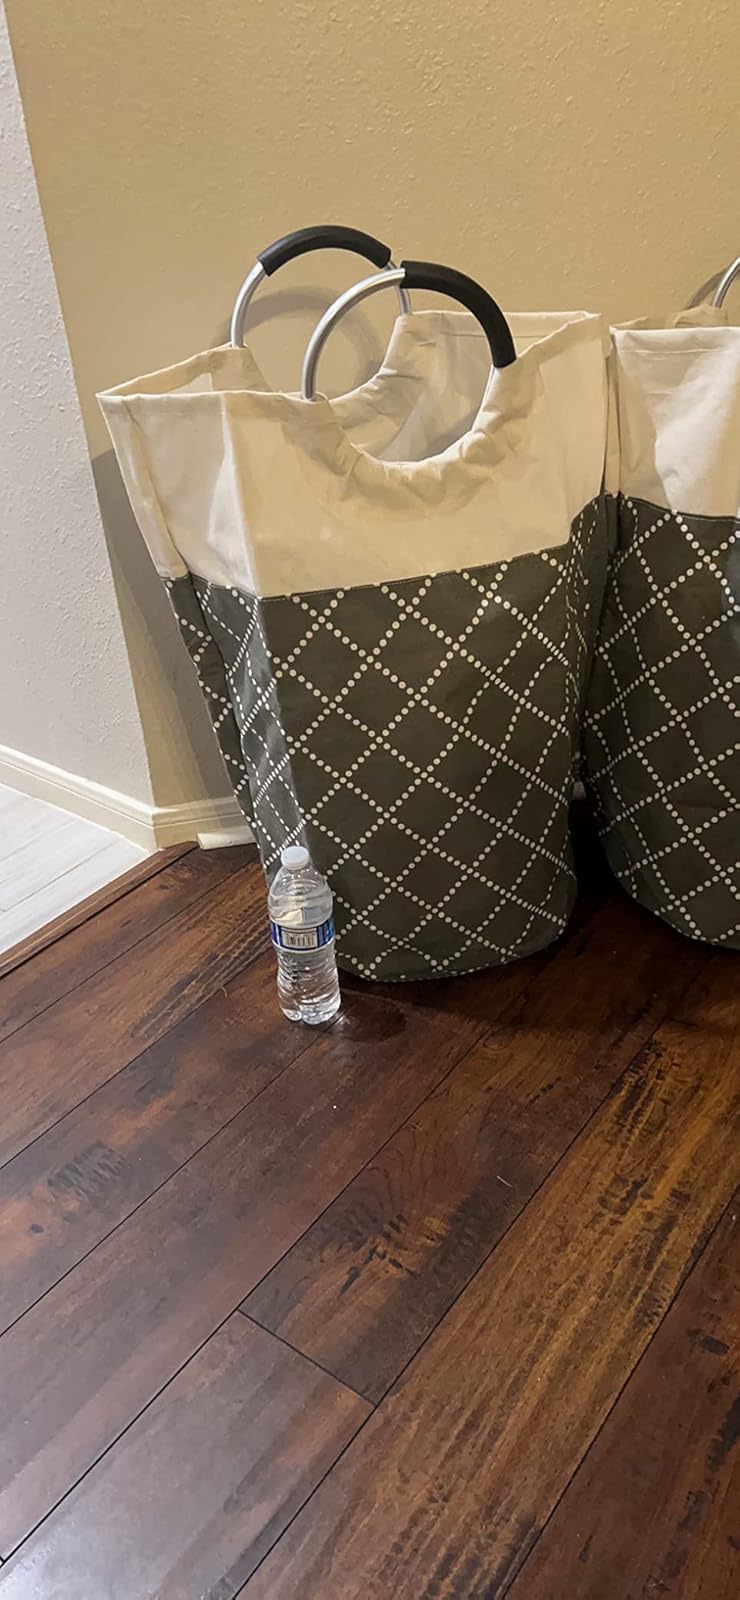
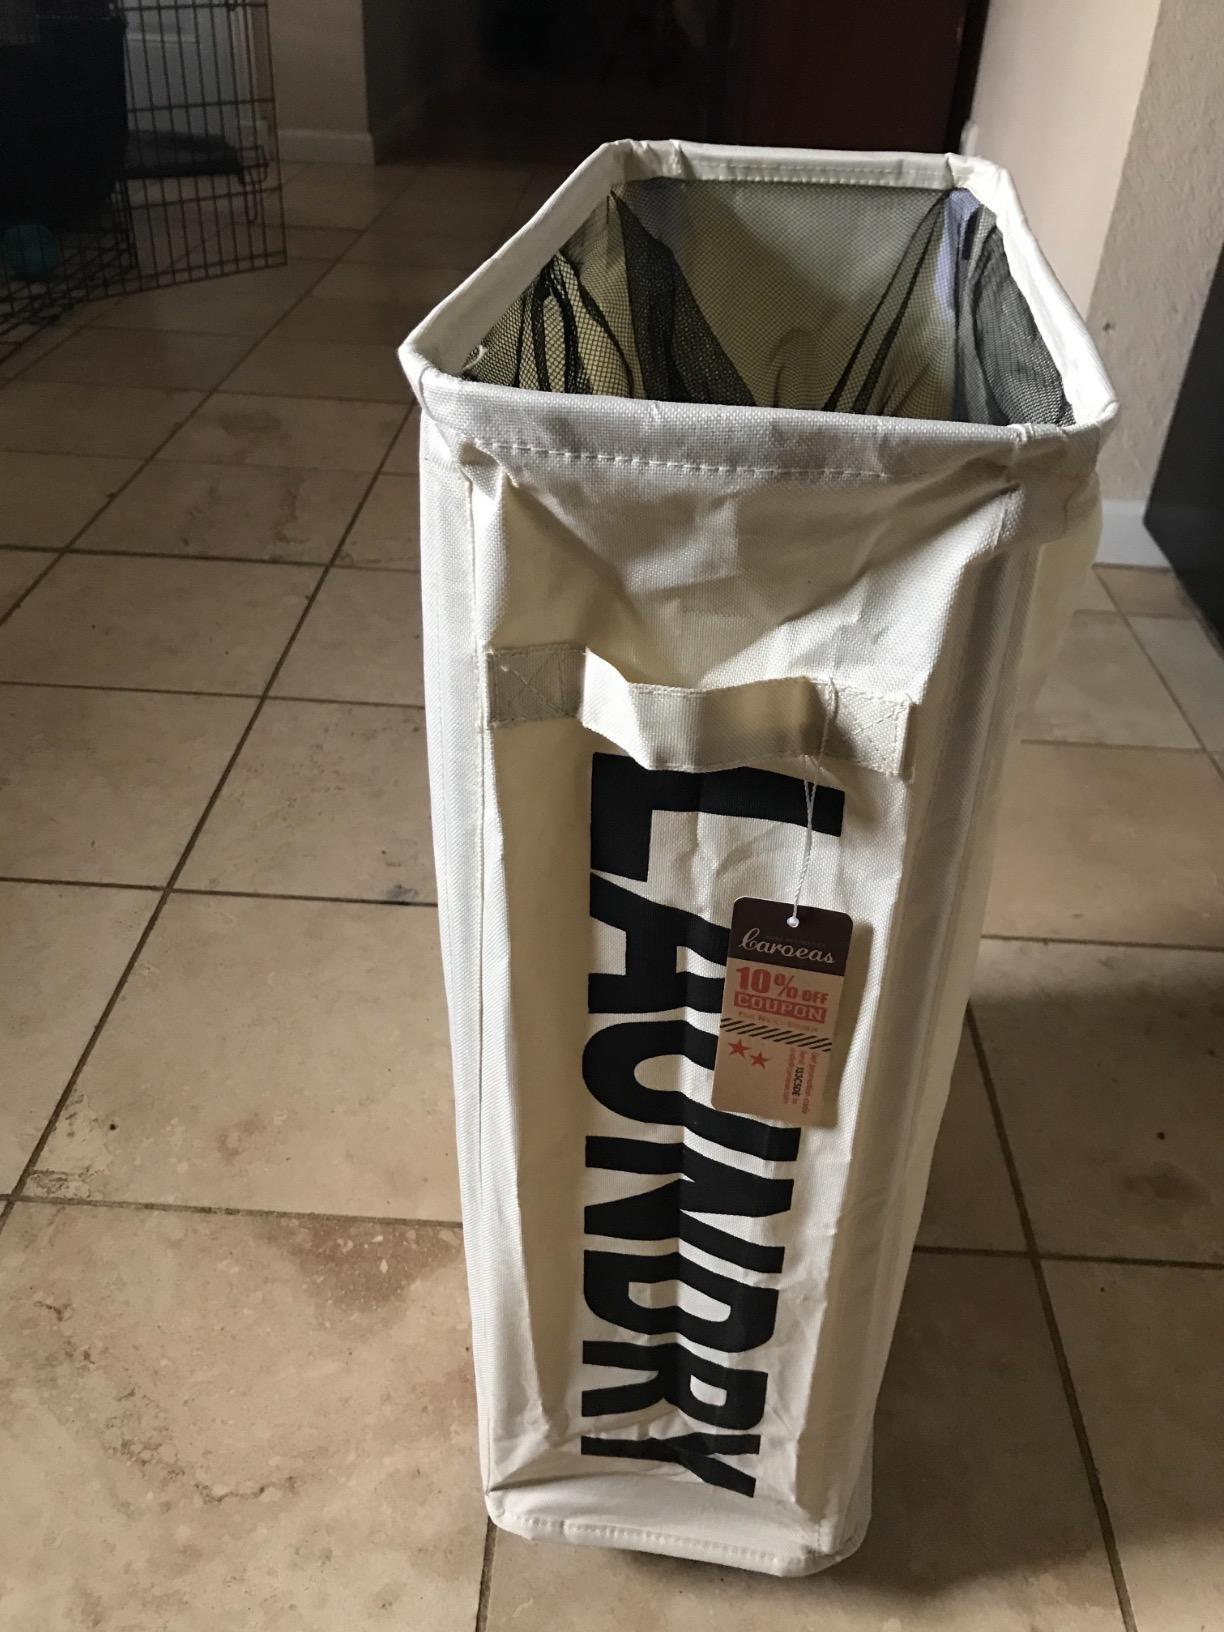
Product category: items_hamper
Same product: no